United Nations Security Council Resolution 132

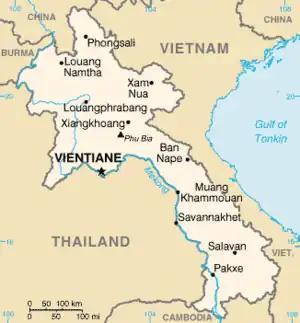
Laos

United Nations Security Council Resolution 132, adopted on September 7, 1959, decided to appoint a sub-committee consisting of Argentina, Italy, Japan and Tunisia, and instructed it to examine statements made before the Council concerning Laos and to receive further statements and documents, and make inquiries and report to the Council as soon as possible. It was the only resolution adopted by the Security Council in 1959.